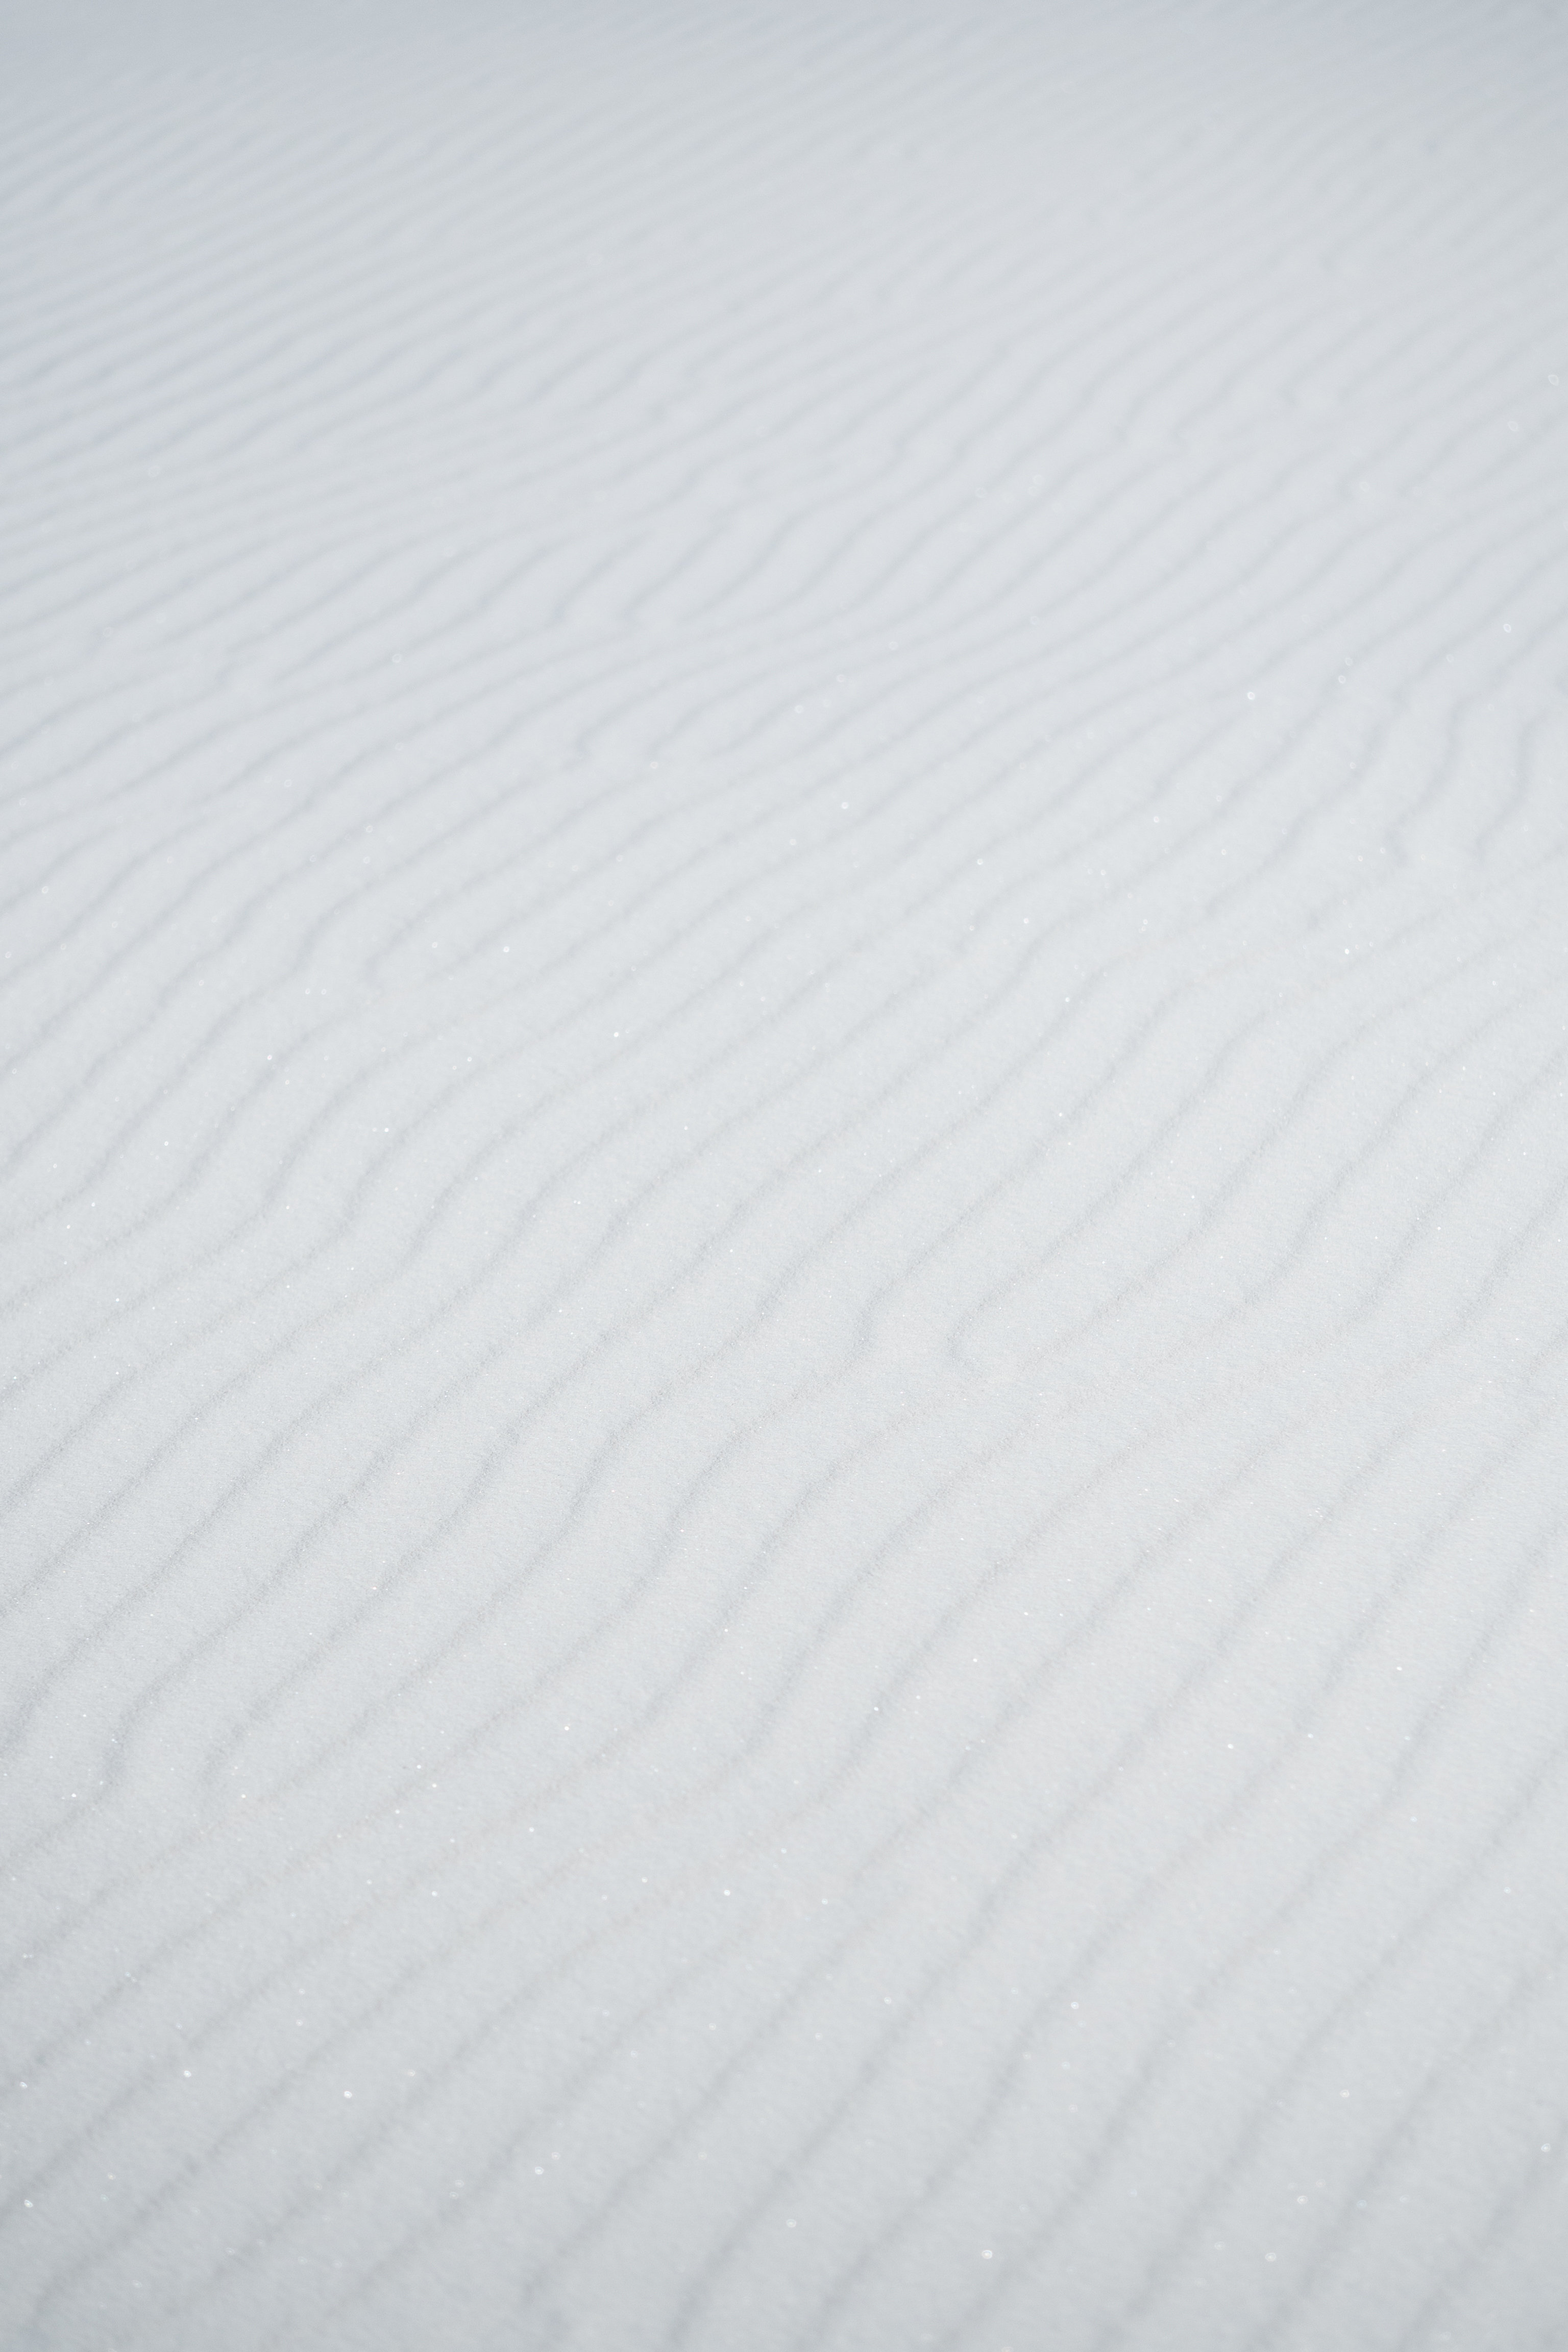
sand, snow, wing, wood, white, wave, floor, line, material, natural environment